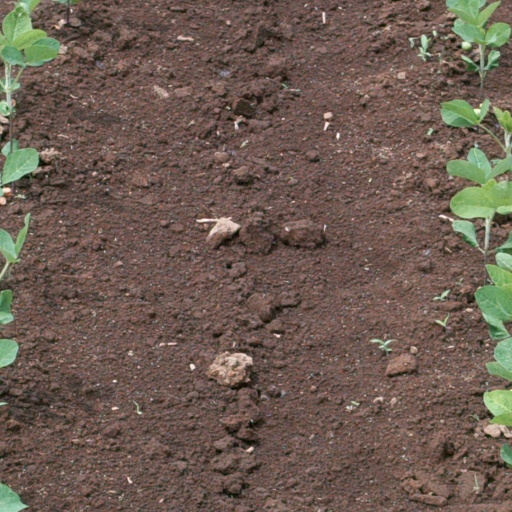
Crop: soybean